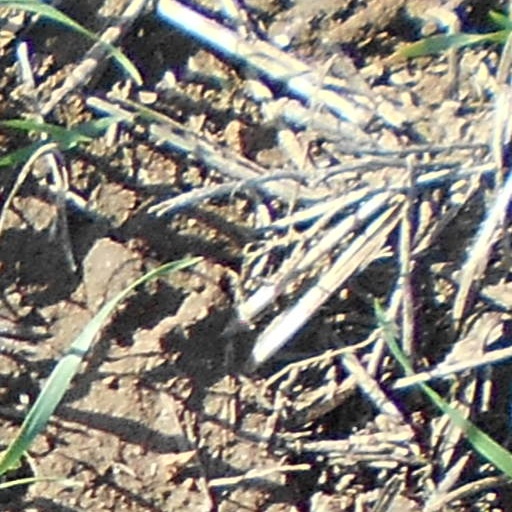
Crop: wheat